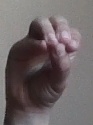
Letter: ha